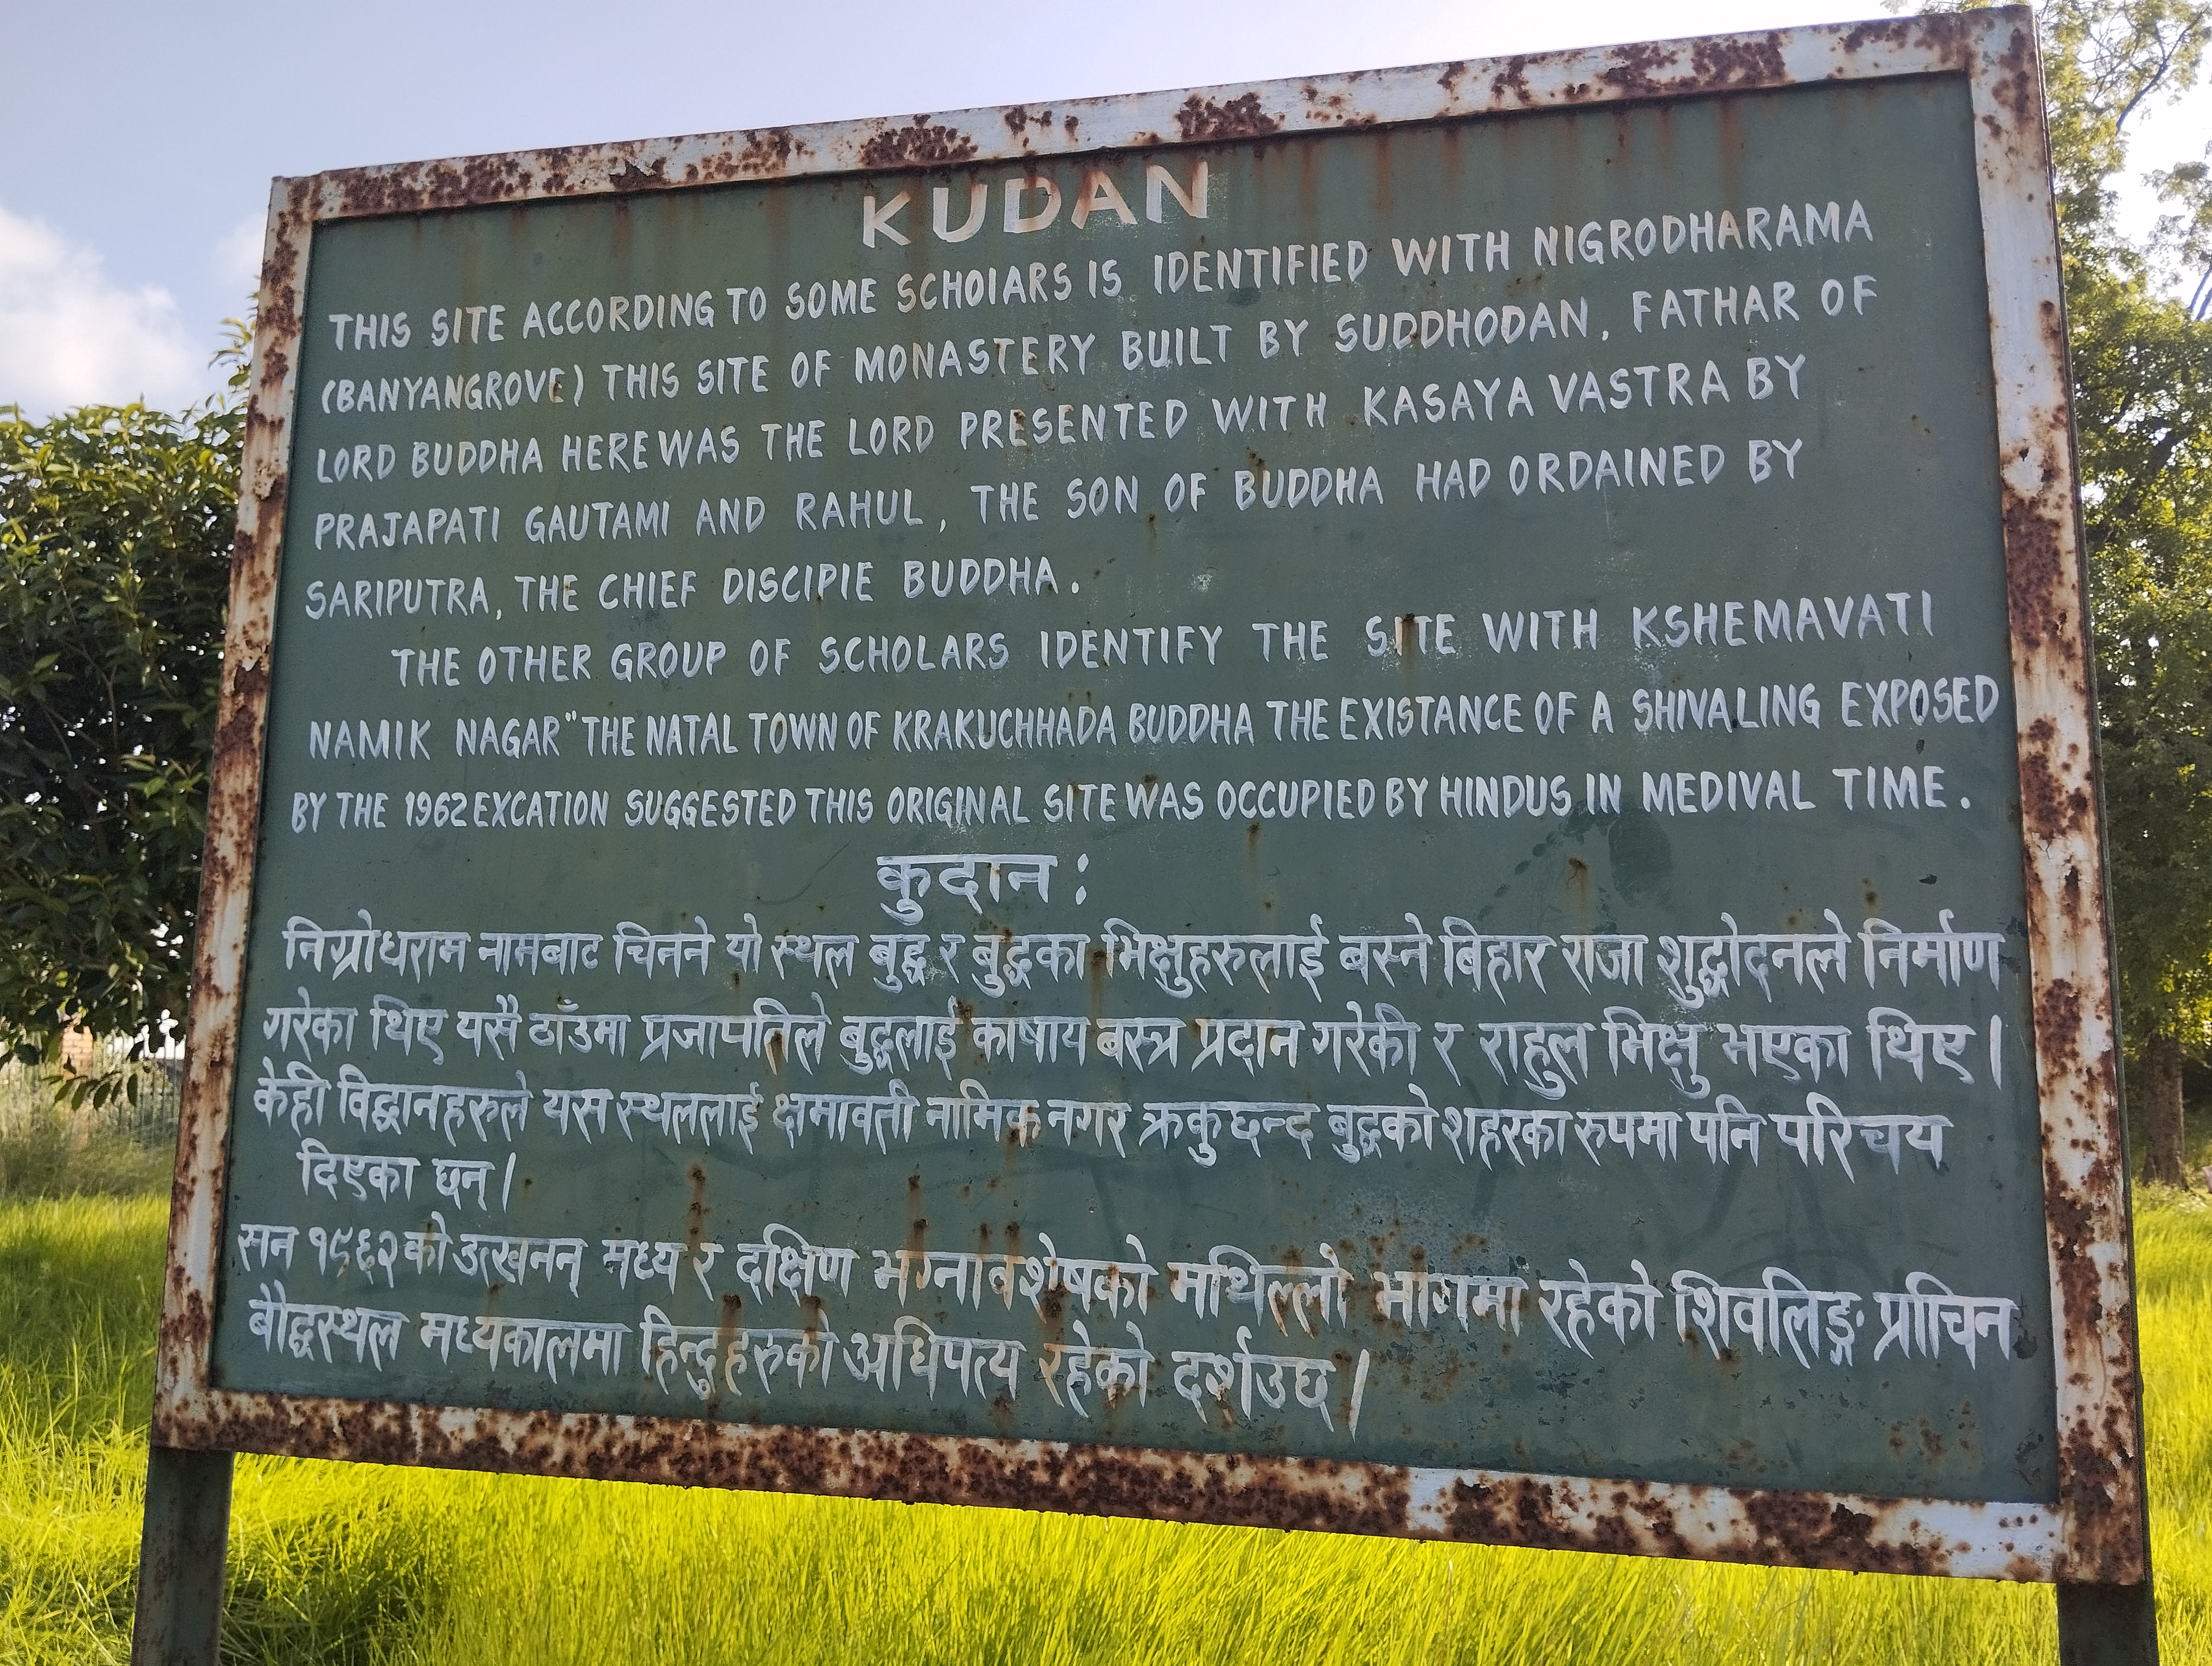
Heritage site: Kudan